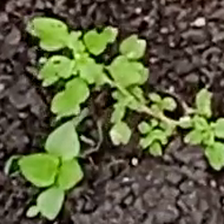
Weed species: Kena_(Commplina_benghalensio)